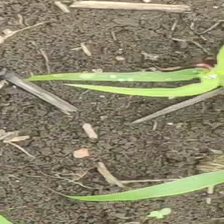
Weed species: Digitaria_SP_(Digitaria Sanguinalis )